Pont-du-Casse station

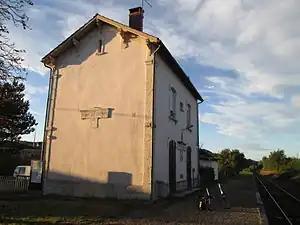
Station building in 2014.

Pont-du-Casse is a former railway station in Pont-du-Casse, Nouvelle-Aquitaine, France. The station is located on the Niversac - Agen railway line. The station was served by TER (local) services between Agen and Périgueux. It was closed in December 2020.